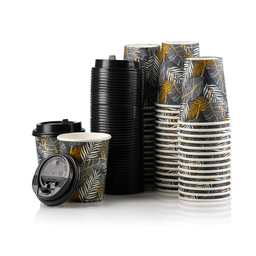
Label: paper